Battle of the Crater

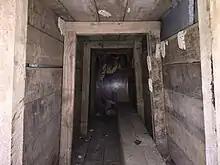
Interior of Mine entrance in 2015

Union casualties were 3,798 (504 killed, 1,881 wounded, 1,413 missing or captured), Confederate 1,491 (361 killed, 727 wounded, 403 missing or captured). Disproportionate Union losses were suffered by Ferrero's division of the United States Colored Troops, many of whom were summarily executed on the battlefield or in the rear. Compared to the average ratio for Civil War battles of 4.8 wounded to one dead, for black troops at the Crater it was 1.8 to one. Both black and white wounded prisoners were taken to the Confederate hospital at Poplar Lawn, in Petersburg. Burnside had not given up hope and he petitioned Meade to let him try another attack but General E.O.C. Ord dismissed the idea as absurd. Meade brought charges against Burnside, and a subsequent court of inquiry censured him along with Brig. Gens. Ledlie, Ferrero, Orlando B. Willcox, and Col. Zenas R. Bliss. Burnside was removed from command of the IX Corps on August 26 and replaced with General John G. Parke. Although he was as responsible for the defeat as Burnside, Meade escaped immediate censure. However, in early 1865, the Congressional Joint Committee on the Conduct of the War exonerated Burnside and condemned Meade for changing the plan of attack, which did little good for Burnside, whose reputation had been ruined. As for Mahone, the victory, won largely because of his efforts in supporting Johnson's stunned men, earned him a lasting reputation as one of the best young generals of Lee's army in the last years of the war.